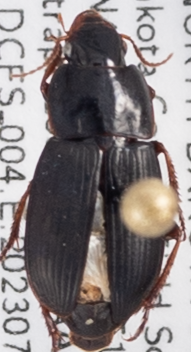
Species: Harpalus opacipennis
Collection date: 2023-07-18
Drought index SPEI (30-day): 0.332
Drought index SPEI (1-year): -0.1
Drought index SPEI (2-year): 1.13